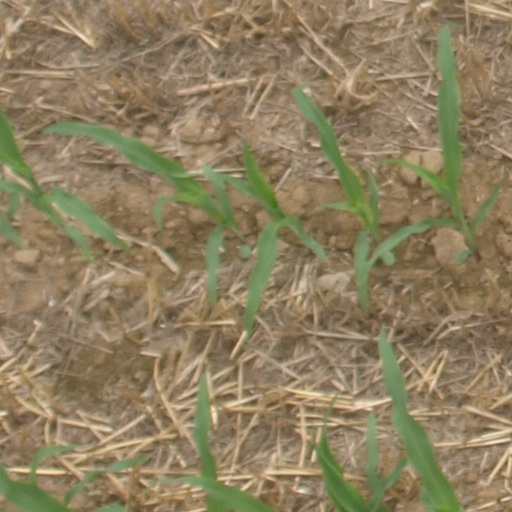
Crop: maize; corn